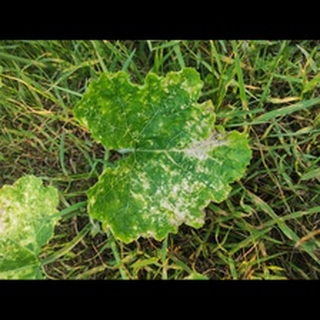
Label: pumpkin_powdery_mildew